Dilessi murders

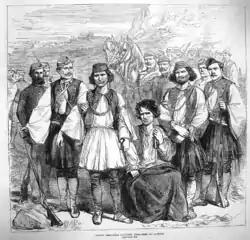
The brigands responsible for the murders are brought to Athens for trial, from "The Illustrated London News"

The Dilessi murders were committed between 4 and 7 April 1870, when one Italian and three English aristocrats were murdered at Dilesi, a coastal town in eastern Boeotia, by Greek brigands while touring the area near Marathon. The events triggered a crisis between Greece and the United Kingdom.